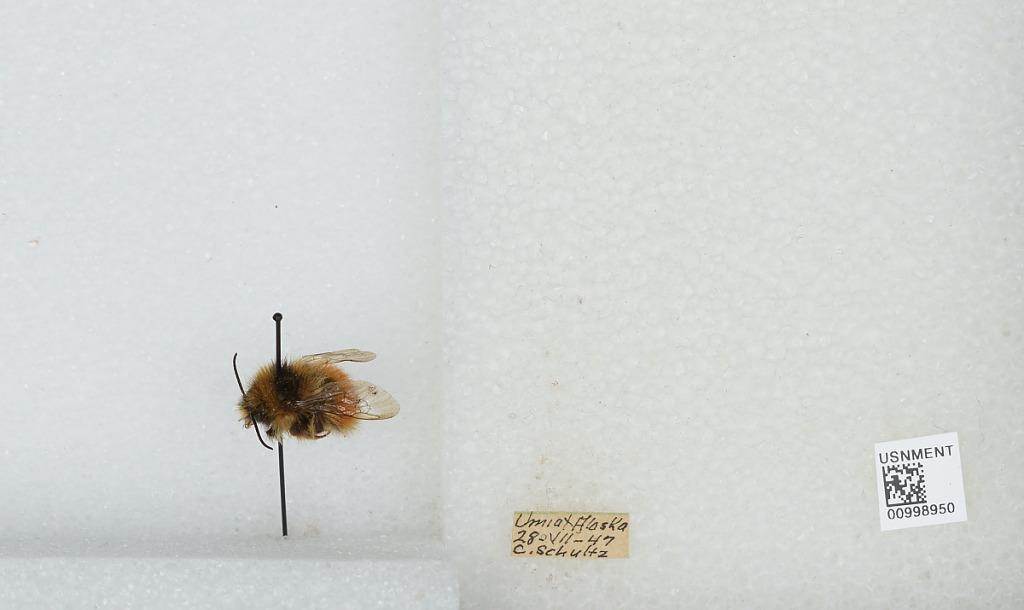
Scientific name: Bombus (Pyrobombus) sylvicola Kirby
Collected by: C. Schultz
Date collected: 1947-7-28
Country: United States
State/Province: Alaska
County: North Slope
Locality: Umiat
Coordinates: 69.3669, -152.144